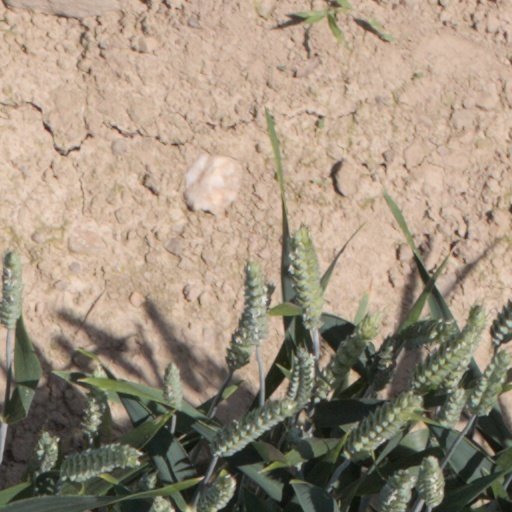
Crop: wheat